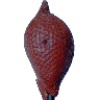
Label: salak